Milanese Baroque

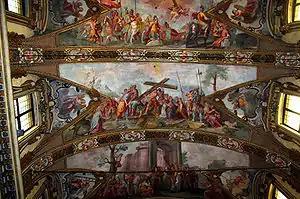
Carlone frescoes in Sant'Antonio Abate

Federico Borromeo was one of the main promoters of Lombard culture and art in the years of his cardinalate: the cardinal's Roman education had a great influence on this, during which he came into contact with the best artists of the time, becoming a passionate art lover and collector. From his interest arose the idea of creating a cultural centre for the city to train artists and men of letters according to the canons of the Counter-Reformation, to whom paintings and texts would be made available, as well as teachers, in order to promote art and culture within the city.